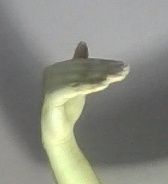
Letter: khaa